Richard Howard Penton

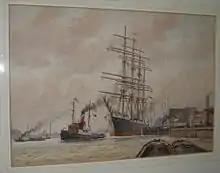
Watercolour dated to about 1949 shows "Pamir", a German sail training ship, leaving Wapping in London.

Richard Howard Penton (known professionally as Howard Penton) (1882–1960) was an English marine and landscape painter. He exhibited at the Royal Academy of Arts, the Royal Watercolour Society and the Royal Society of Marine Artists.